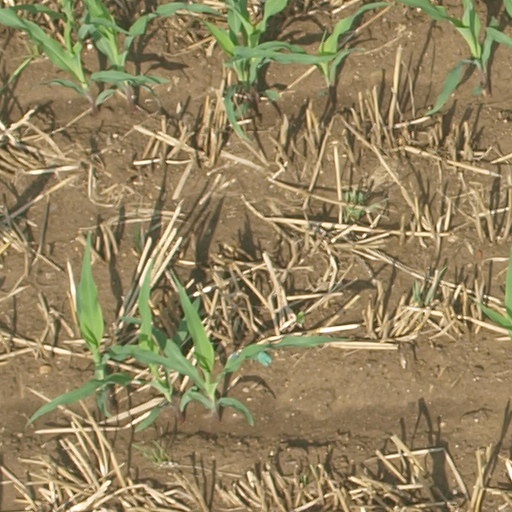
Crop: maize; corn